The Countess (courtesan)

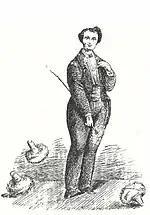
Berloget's drawing of a Tribade Sister

Berloget was part of a LGBT community in Paris made up of "filles" and "mignons", transgender women, and "tribade sisters", lesbians and transgender men. She was given the name "The Countess" by this community during a ceremony, which she wrote about in her 1874 autobiography "The Secret Confessions of a Parisian: The Countess, 1850-1871", which was published in 1895. The autobiography details her life in Paris living as a woman throughout the Second French Empire and the beginning of La Belle Époque. She wrote of her gender transition, "I, who had so desired to be a girl, have triumphed over natural law." She documented her coming out process to her mother, who welcomed her as a daughter, and wrote about the mutual support that the "filles" and "tribade sisters" provided each other. Berloget described her community as a family, and wrote about the lavish parties and soirées they hosted. A dilettante artist, she illustrated her autobiography with drawings of herself and her contemporaries, including a fellow "fille" known as La Charles and a "tribade" known as B.